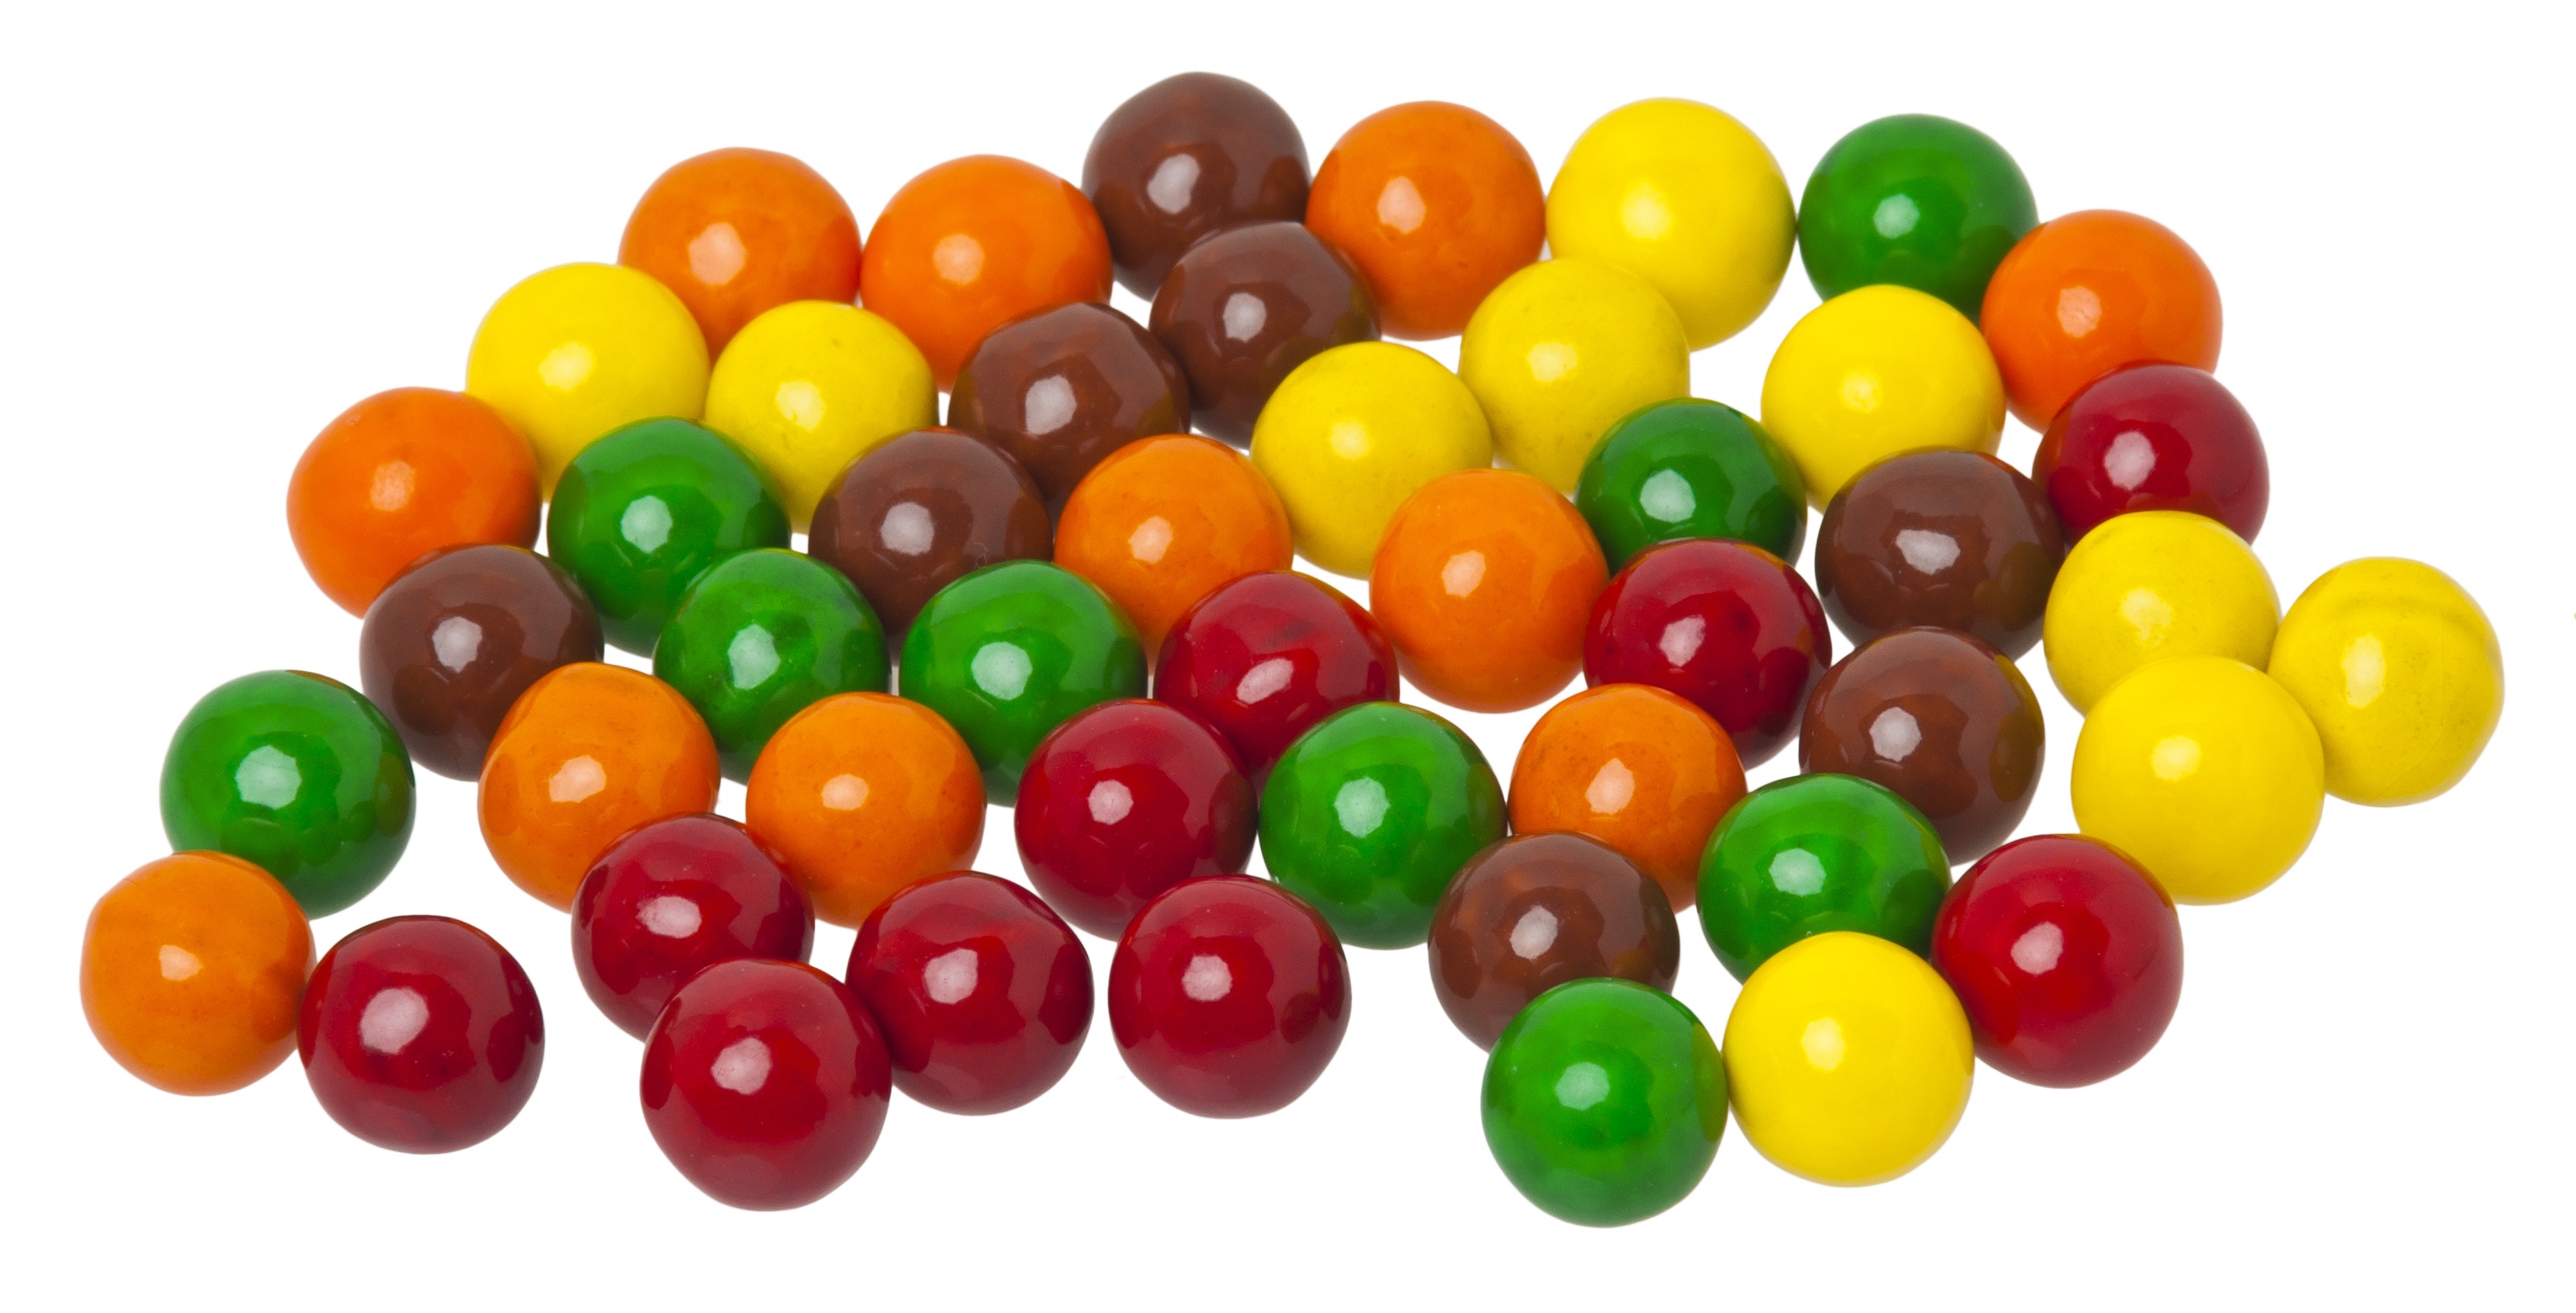
sweet, food, chocolate, dessert, toy, delicious, sugar, candy, diet, confectionery, candies, unhealthy, billiard ball, jelly bean, sixlets